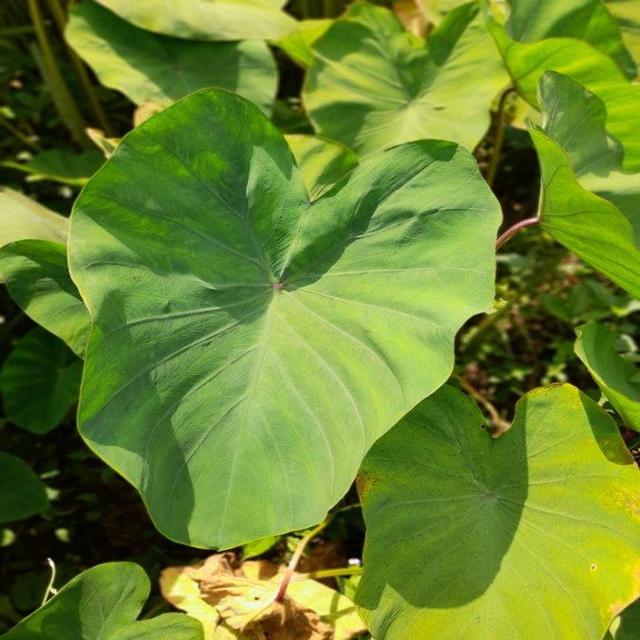
Label: Healthy